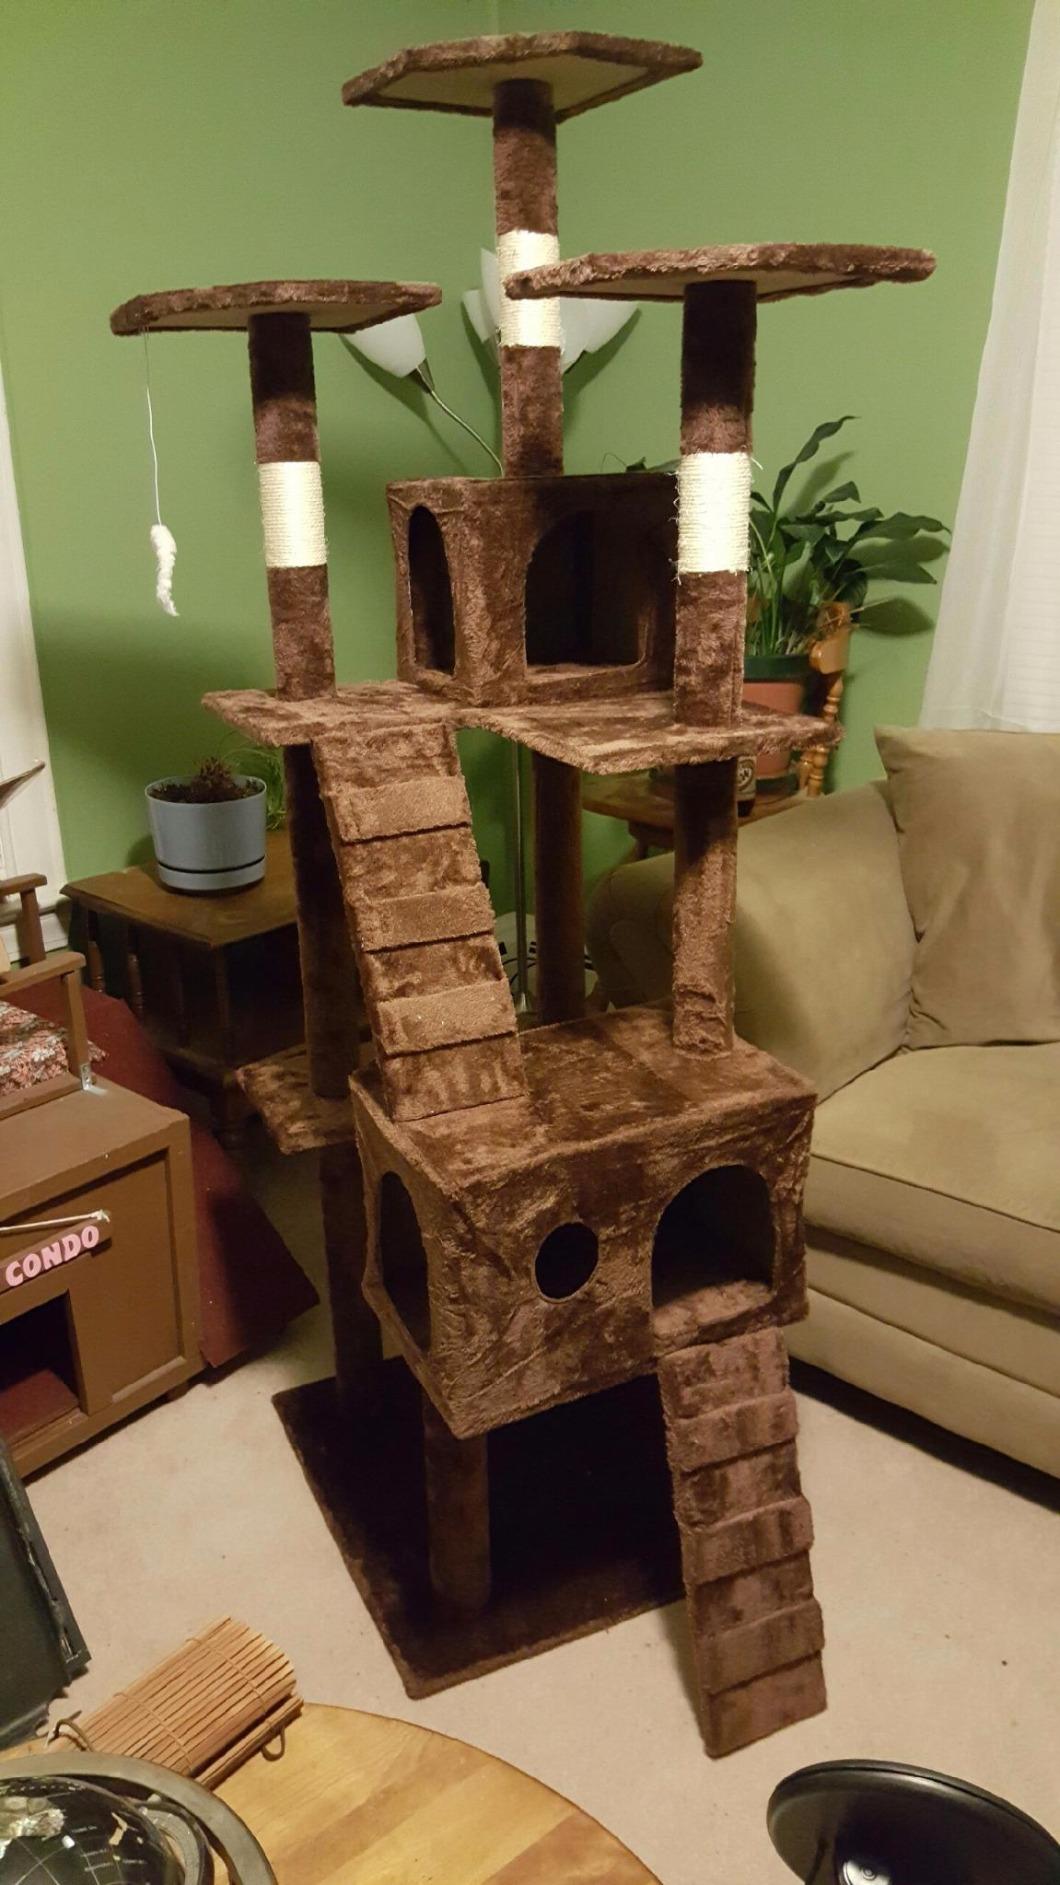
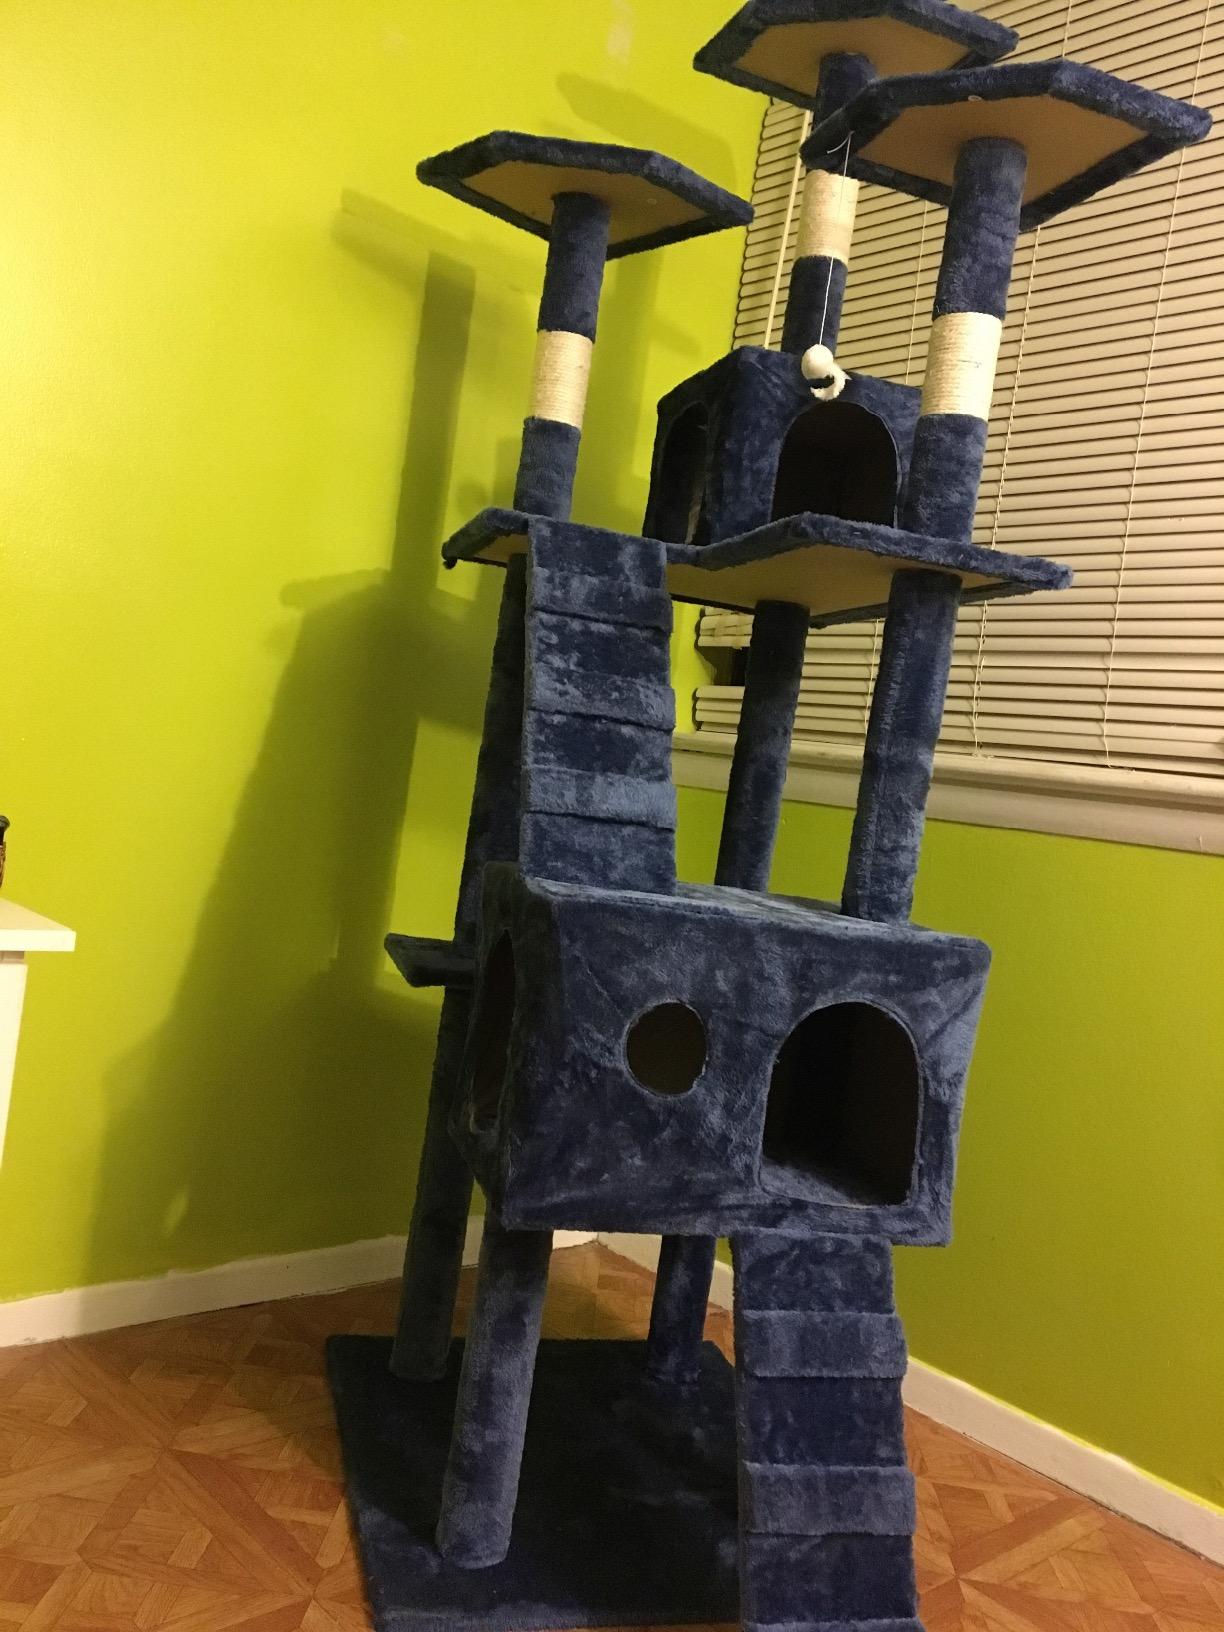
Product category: items_cat tree
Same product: no